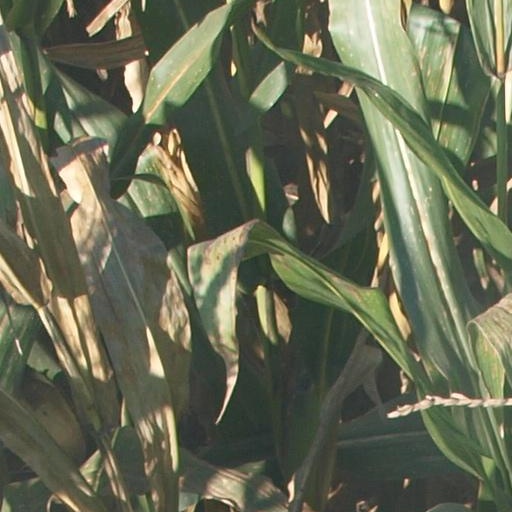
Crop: maize; corn